Kiel–Flensburg railway

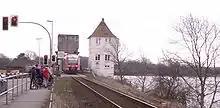
Train in Lindaunis.

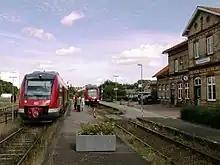
Trains crossing in Süderbrarup. Trains always cross here and in Gettorf.

In late 2007, the station at Kiel-Hassee was reopened (but 250 meters north of the old location, next to a new shopping mall), as Husby and Kiel-Suchsdorf had been several years earlier.